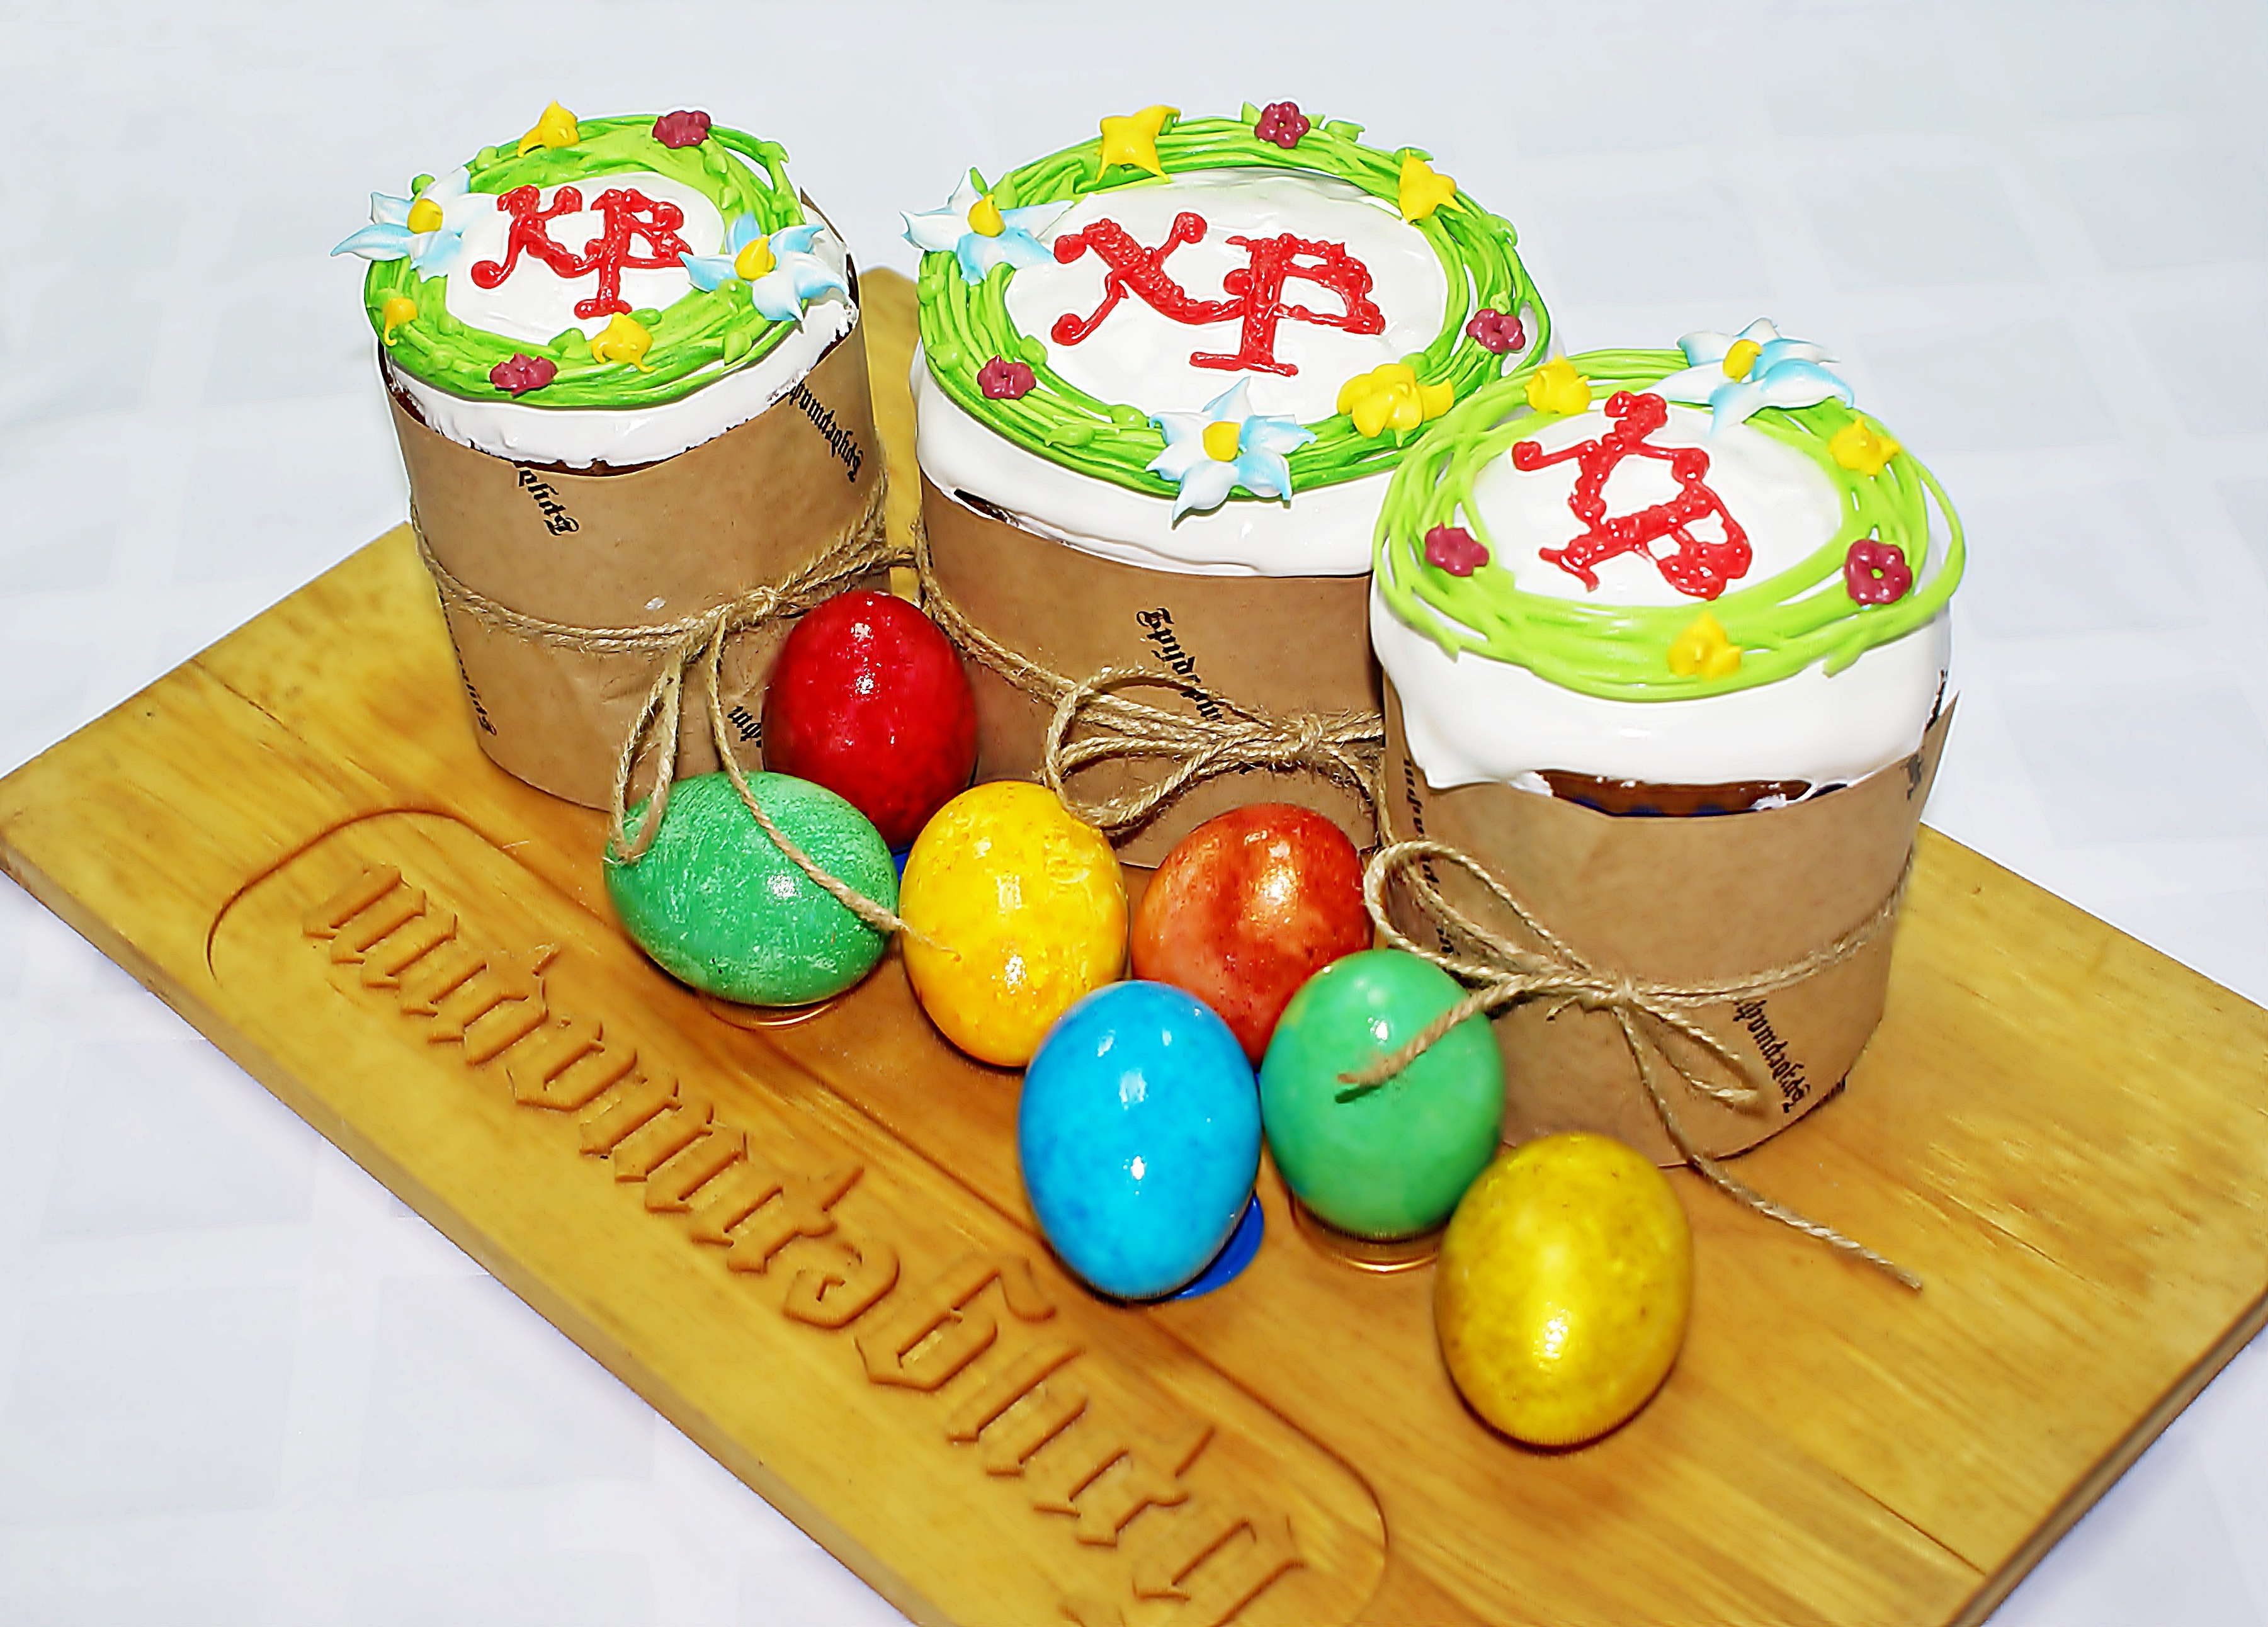
food, spring, church, baking, dessert, sunday, eggs, easter